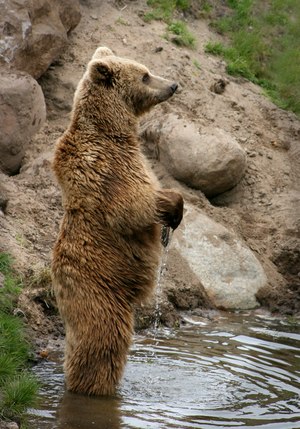
Ours brun (Ursus arctos arctos). Parc Skandinavisk, Danemark Italiano: Orso Bruno (Ursus arctos arctos). Parco naturalistico Skandinavisk Dyrepark, Danimarca. Português: Urso-pardo (Ursus arctos arctos). Parque Skandinavisk Dyrepark, Dinamarca. Română: Un urs brun (Ursus arctos arctos). Fotografie realizată în Skandinavisk Dyrepark, Danemarca. Svenska: Brunbjörn (Ursus arctos arctos) i Skandinavisk Djurpark, Danmark.